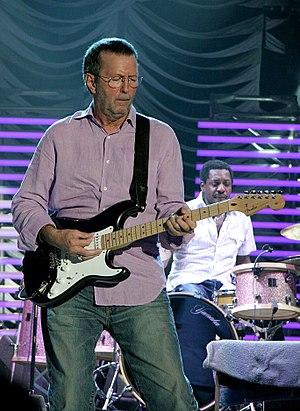
Eric Patrick Clapton, né le 30 mars 1945 à Ripley, près de Guildford, est un musicien britannique, guitariste, chanteur et compositeur de blues rock.